Te Ākau

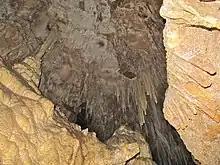
Stalactites and stalagmites in Elgood Limestone cave at Adventure Waikato

In 1957 New Zealand Steel Investigating Co started investigating creation of a steel industry in New Zealand, using N Island W coast ironsands. Its 1962 report led to Glenbrook steelworks and ironsand working at Taharoa and at Waikato North Head. However, in the Raglan North Head area it is estimated there are 25.5 million tons of iron ore concentrate and in the Waikorea/Waimai area 20 million tons.